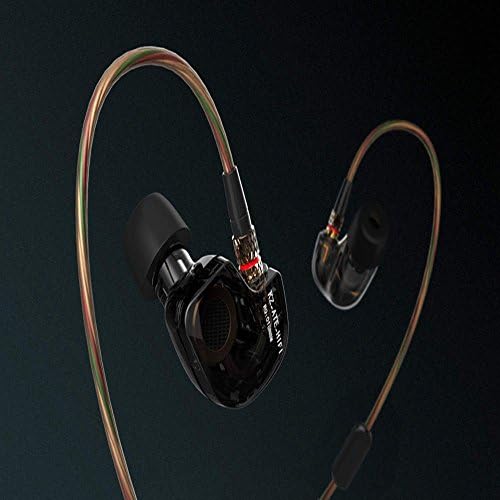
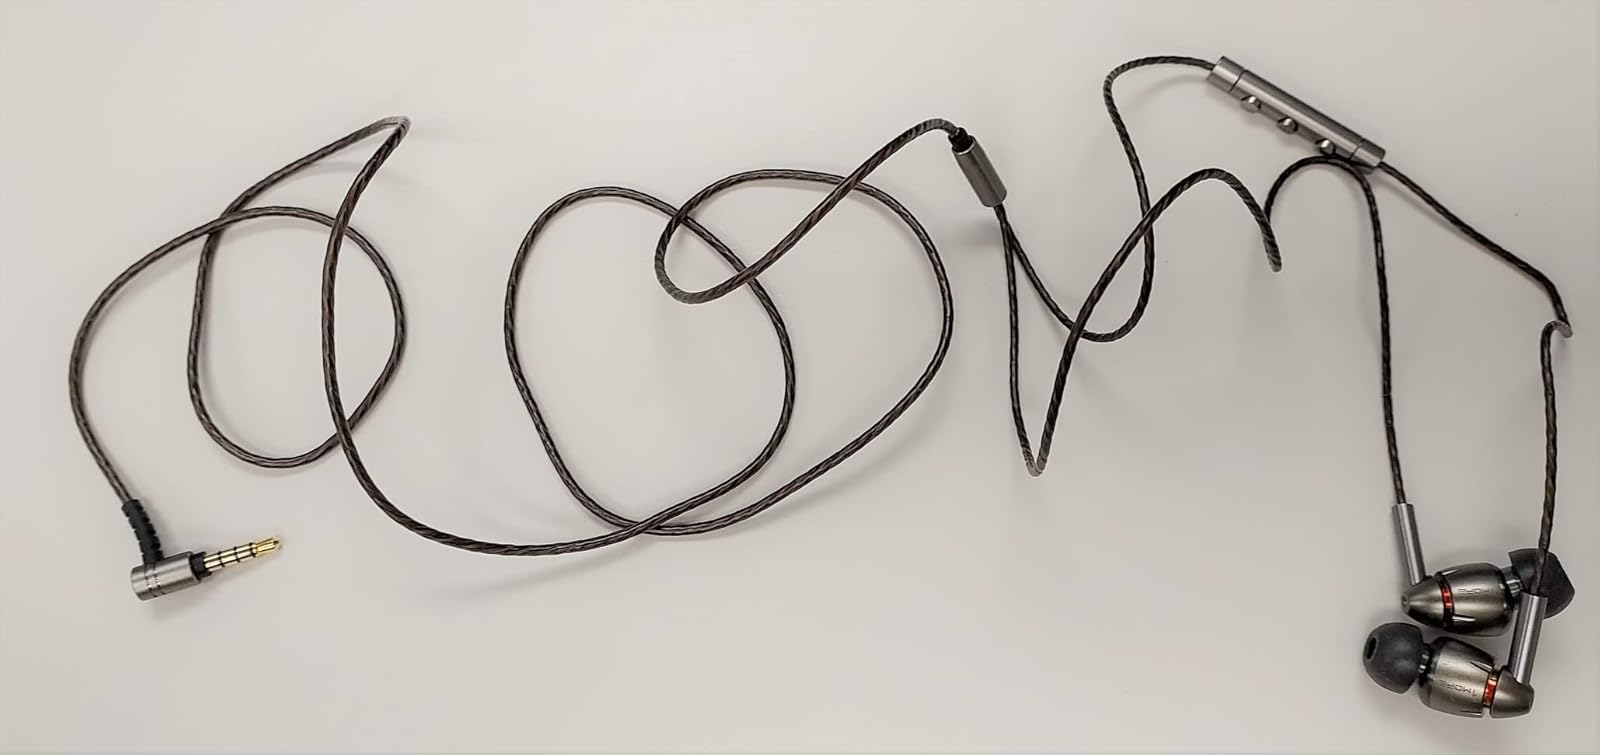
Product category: headphones
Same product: no